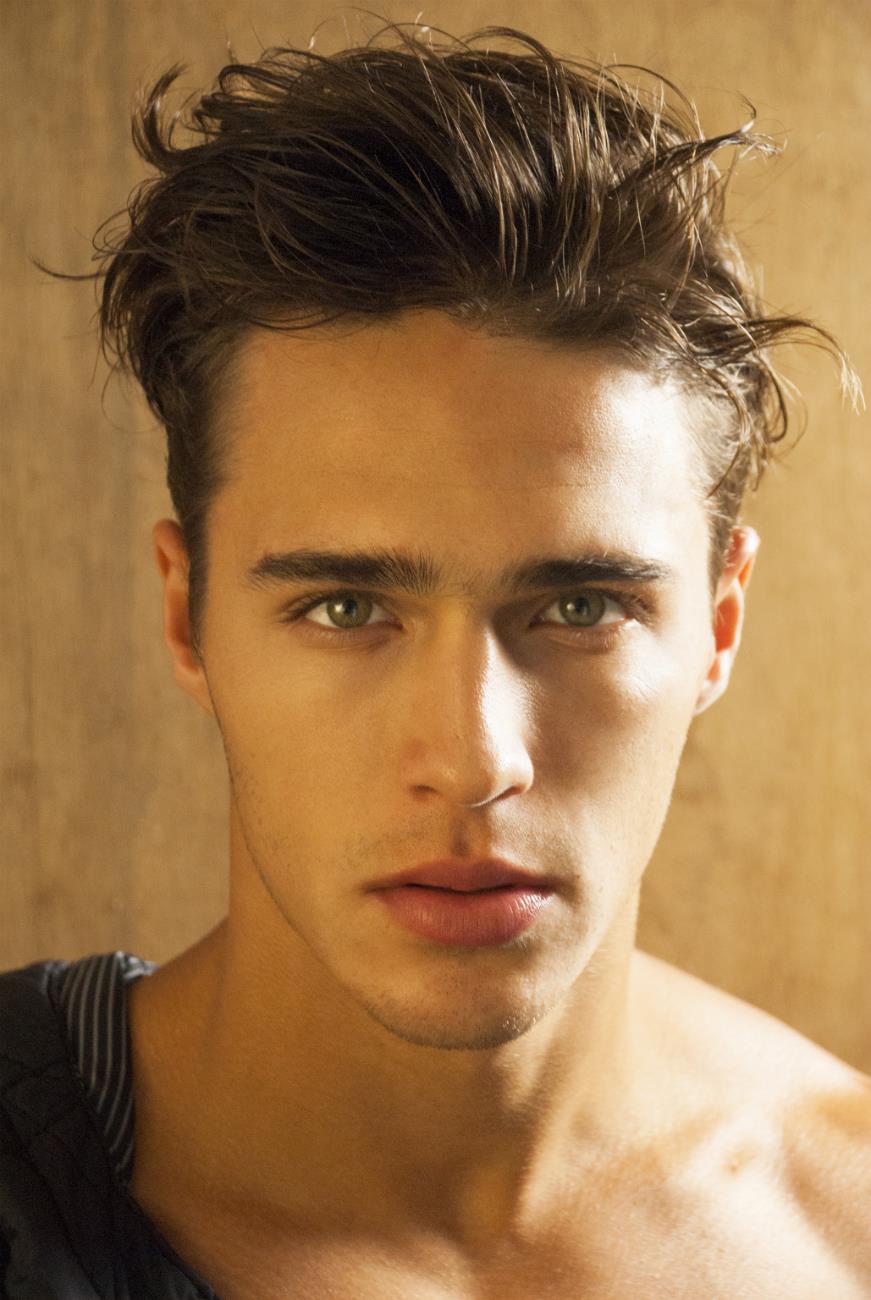
Label: Colored